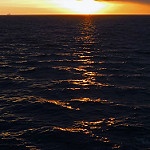
Label: sea